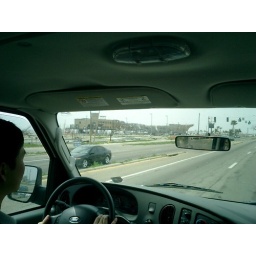
Gulf Port. This was a huge building in the shape of a boat that was destroyed